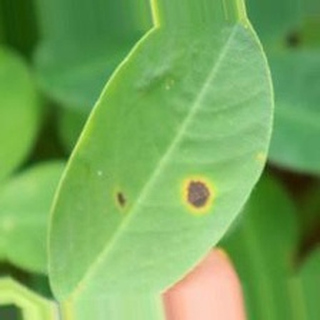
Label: groundnut_early_leaf_spot